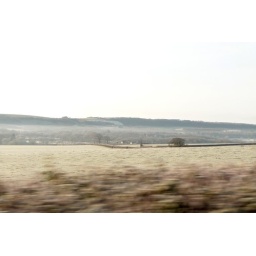
When I'm being driven in the doggy car - The other tree